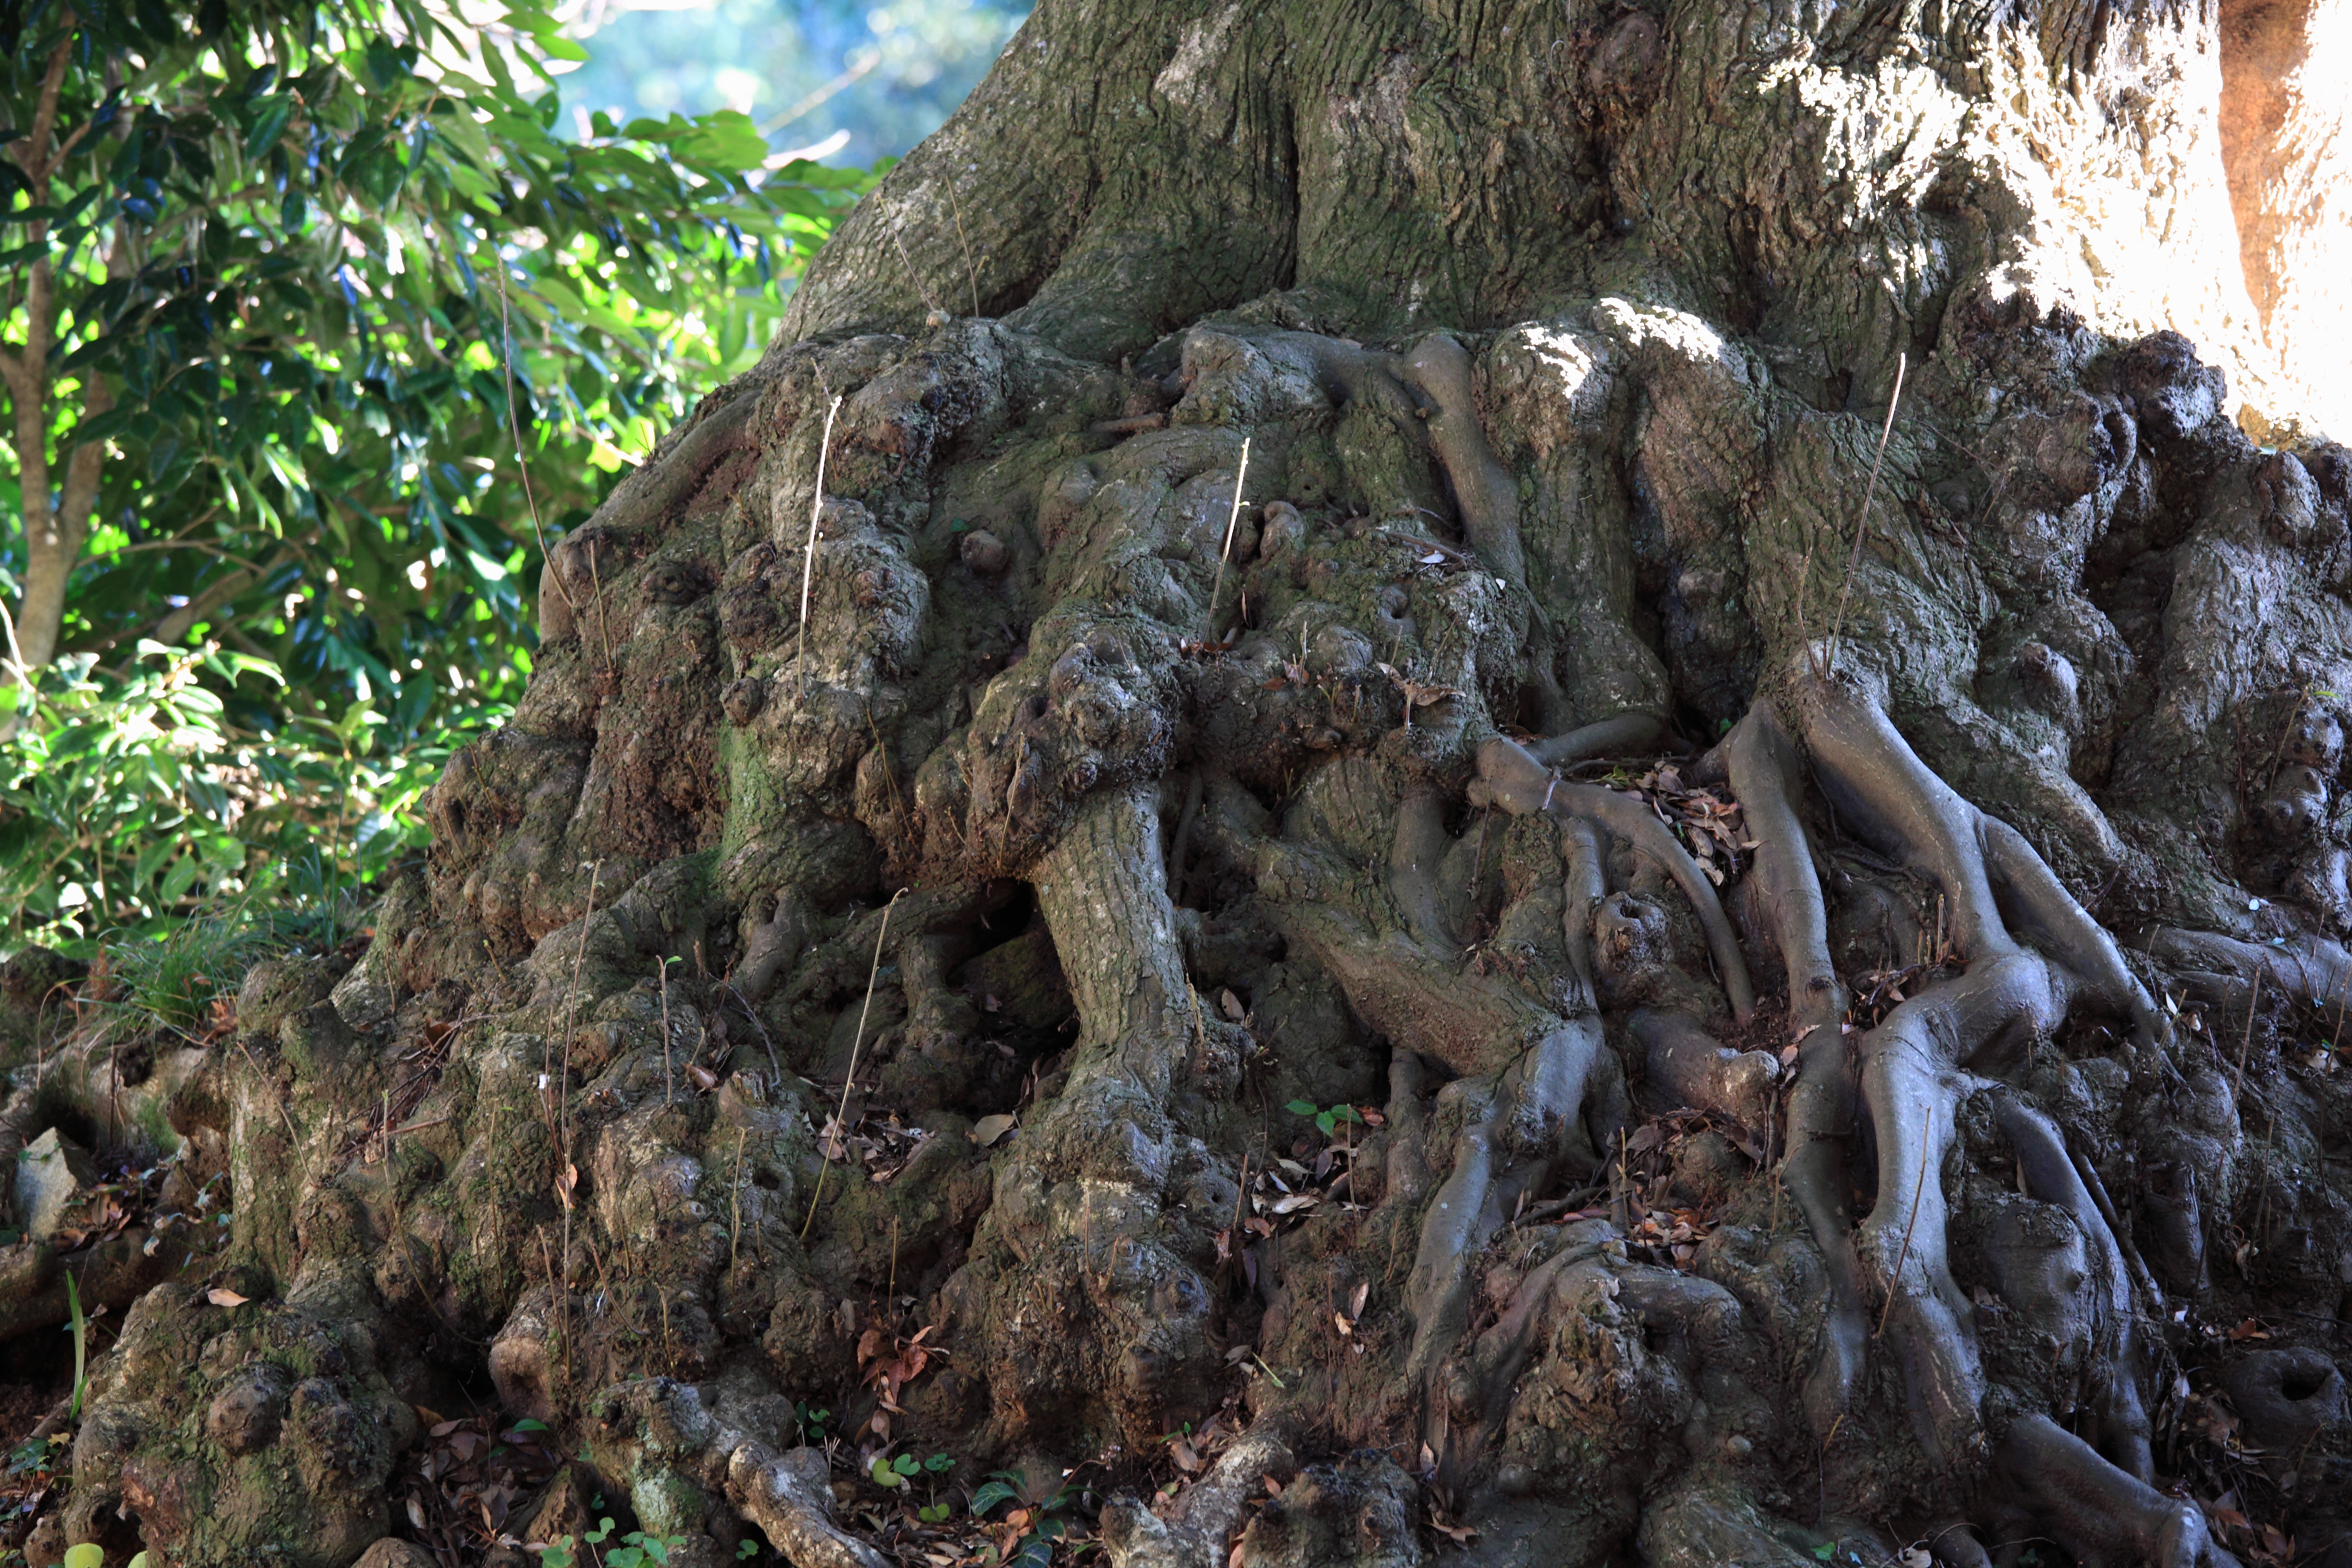
tree, forest, plant, trunk, high, jungle, flora, root, cool image, spruce, rainforest, 5d, hires, woodland, tree stump, markii, hi, res, resolution, tsukuba, tsukubasan, woody plant, land plant